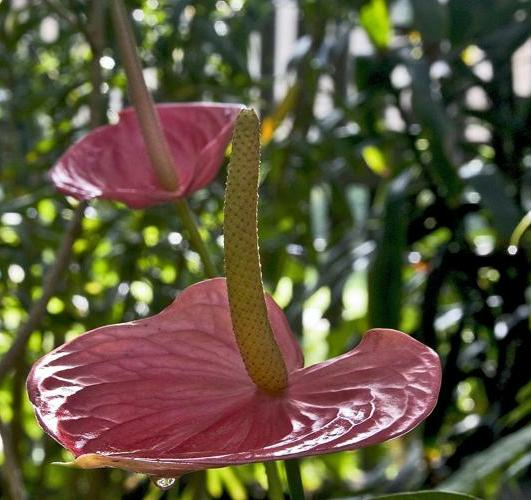
Flower: anthurium